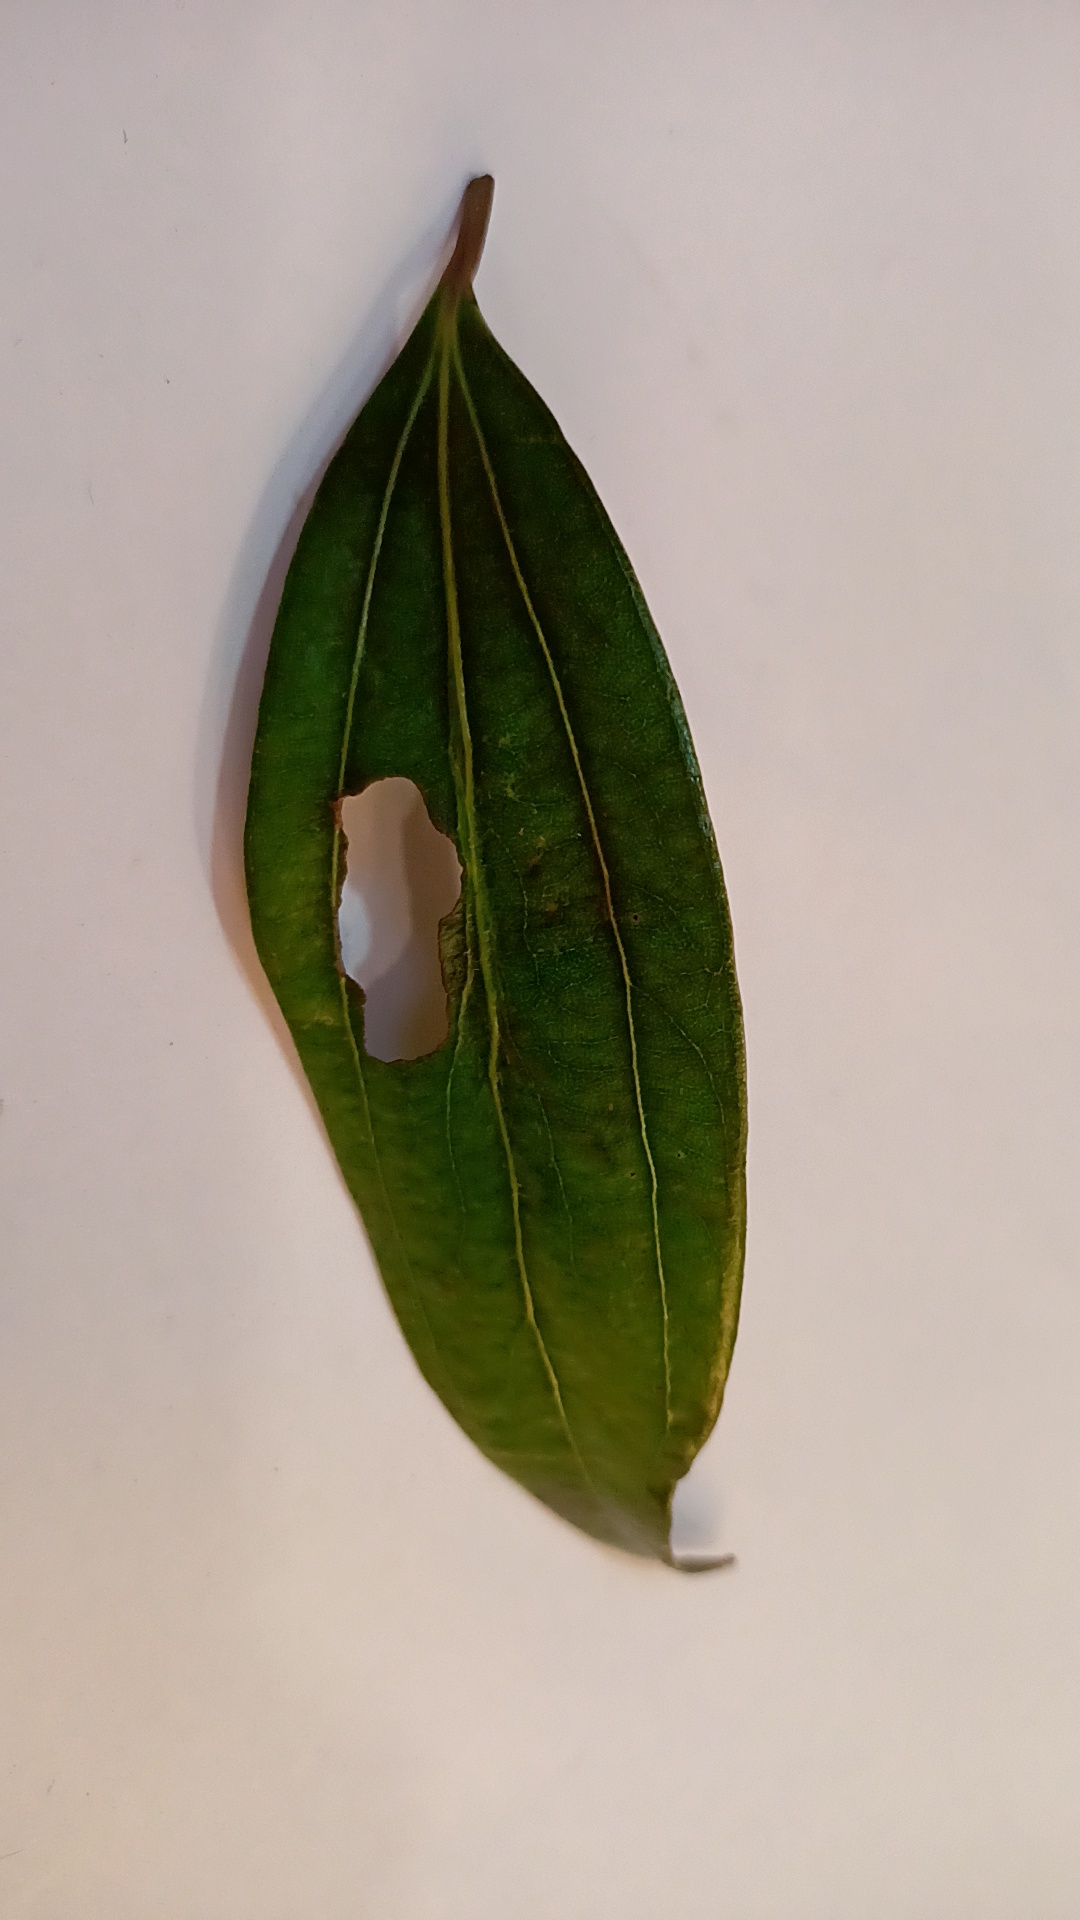
Label: Disease